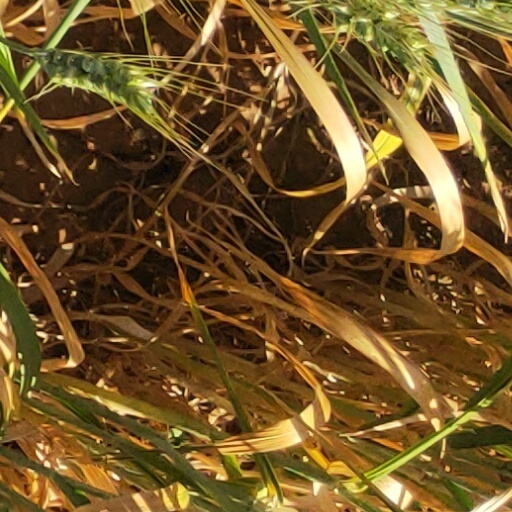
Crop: wheat